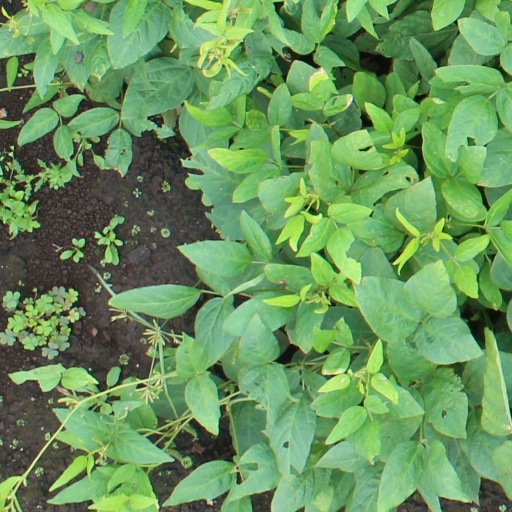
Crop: soybean